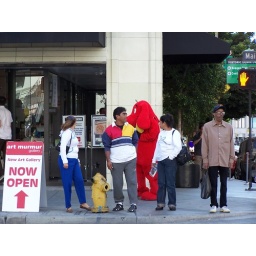
a guy in a red dog outfit hands out promotional literature outside Pussy &amp;amp; Pooch at 6th &amp;amp; Main Streets